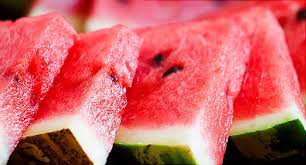
Label: Watermelon